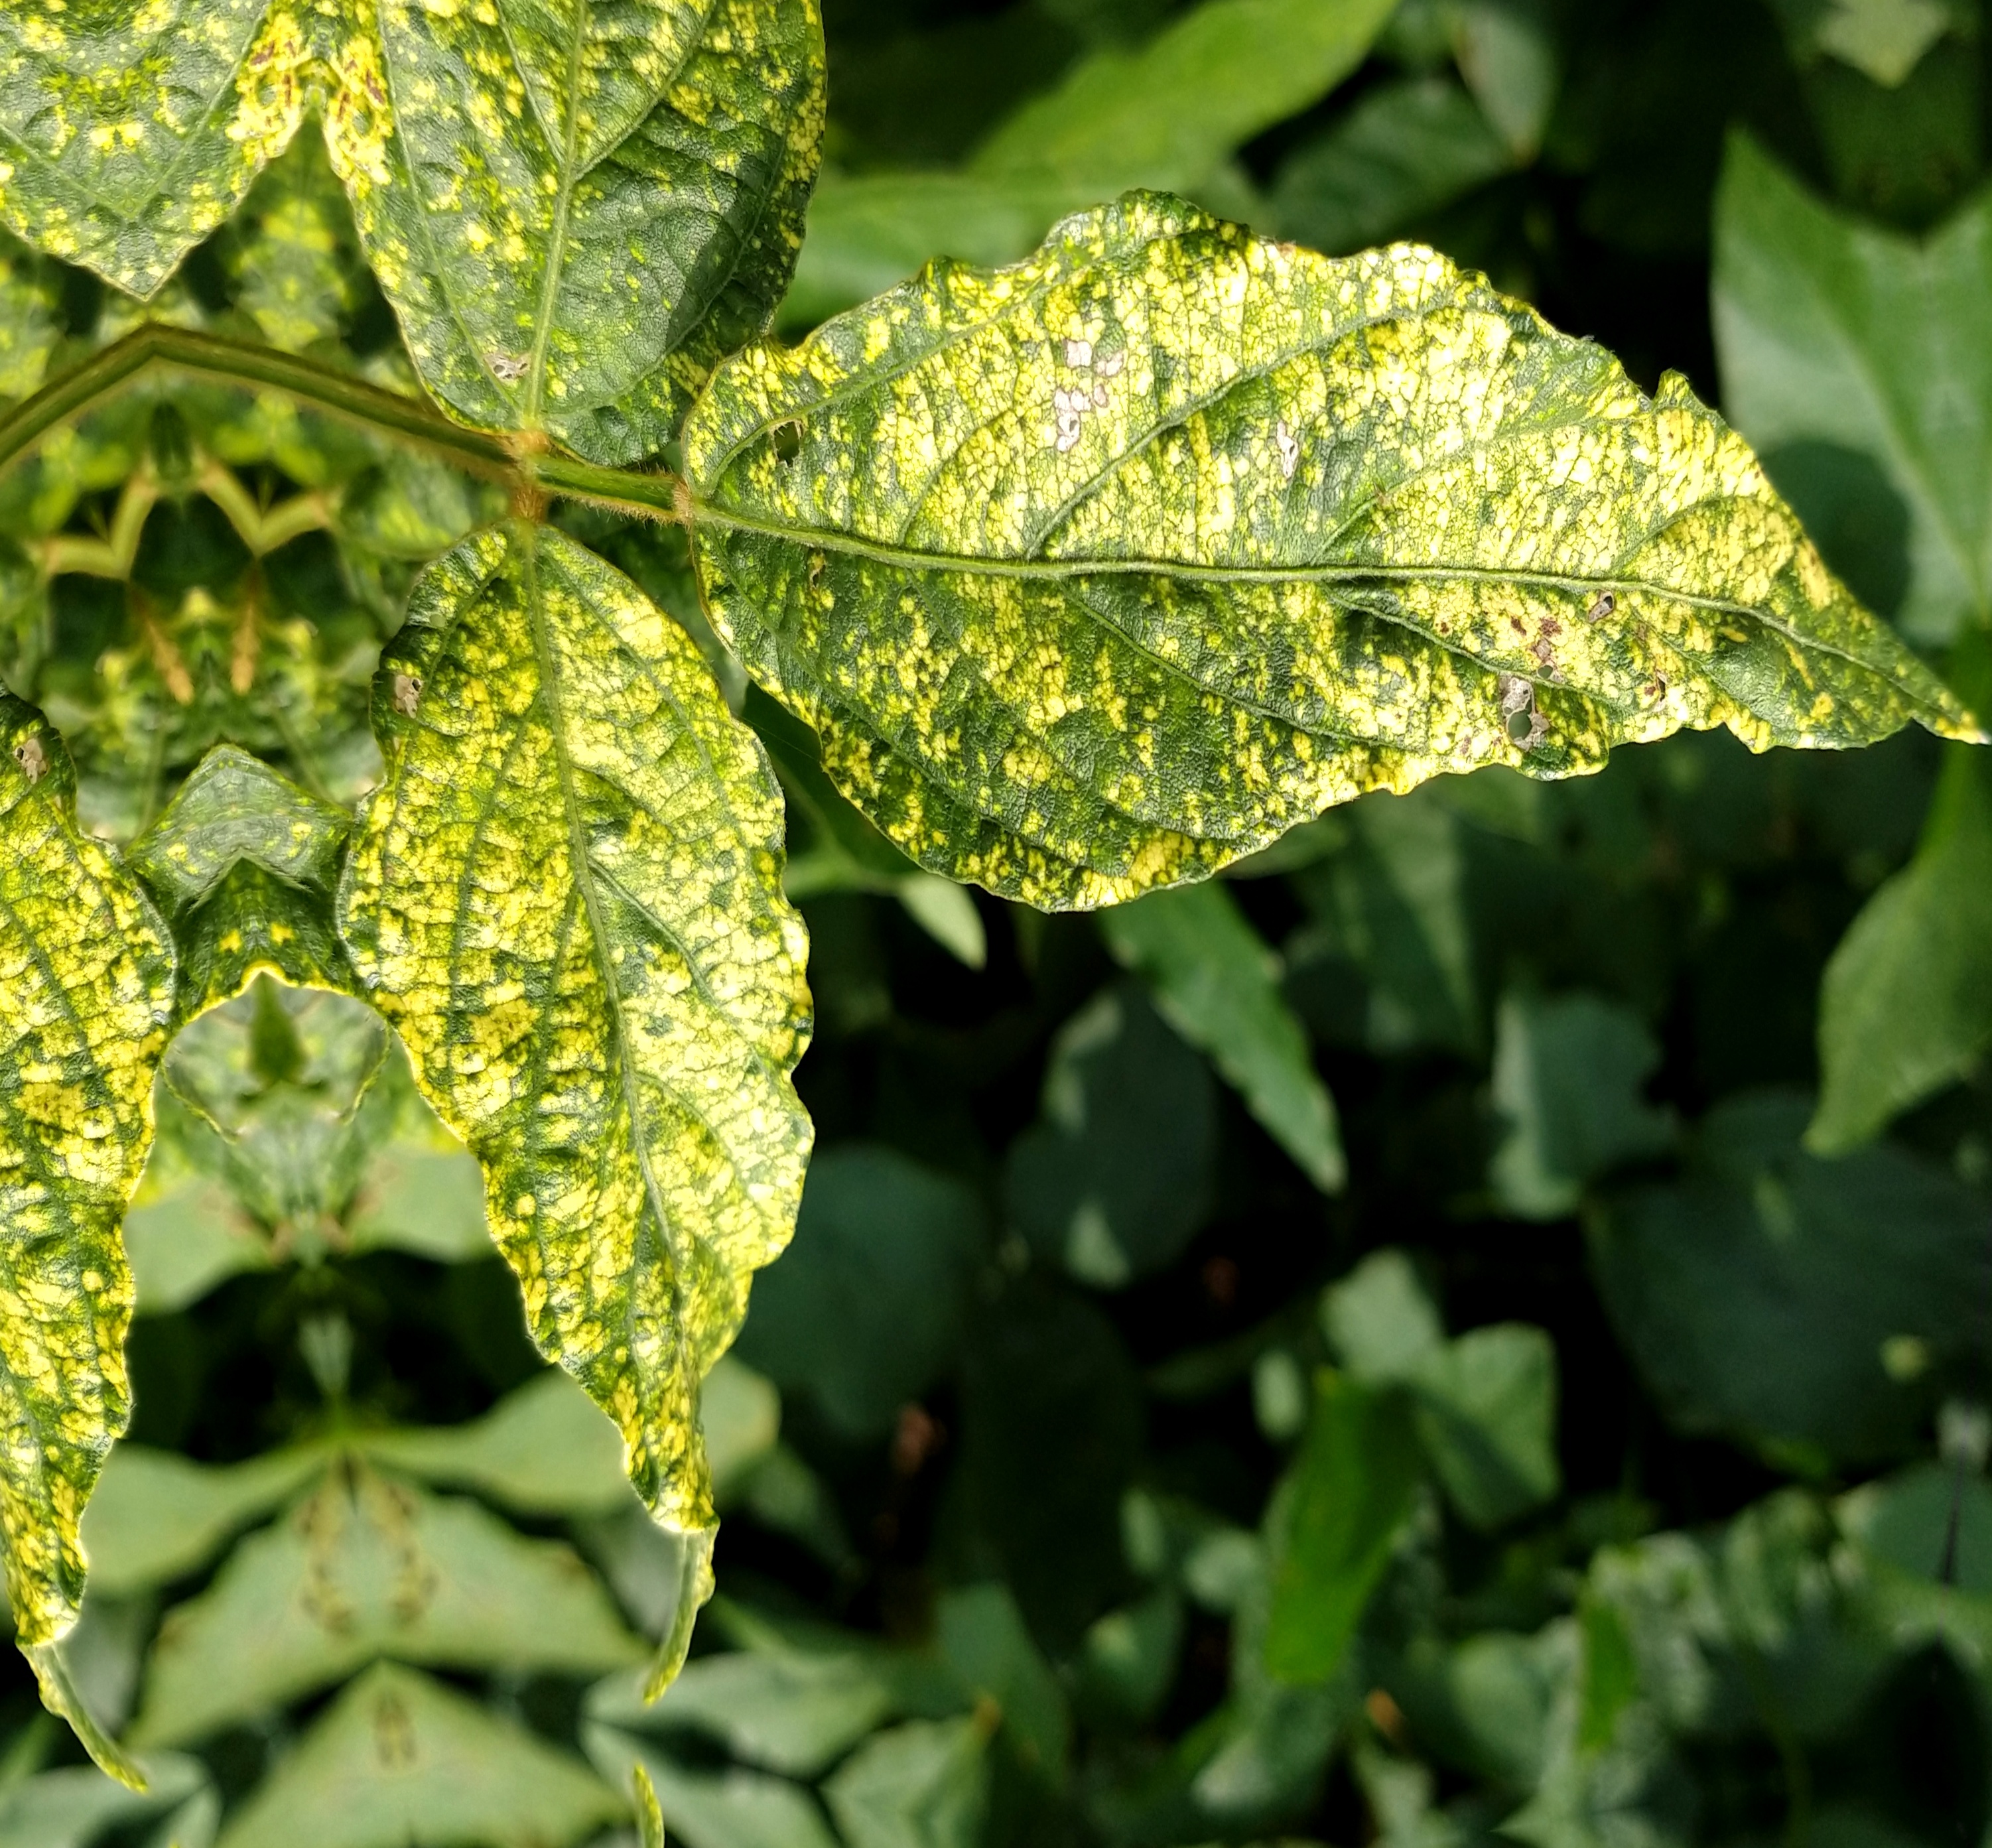
Label: Disease